Museum informatics

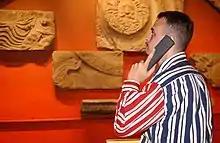
Sailor listens to an audio tour-guide

Modern museums make it possible to personalize the museum experience in ways never before. It is now common for museums to offer handheld devices to their gallery visitors, such as audio guides and hand-drawn maps.